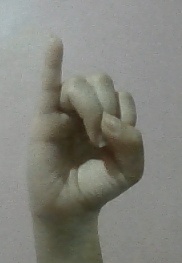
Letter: meem